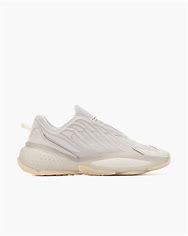
Brand: Adidas
Model: Ozrah